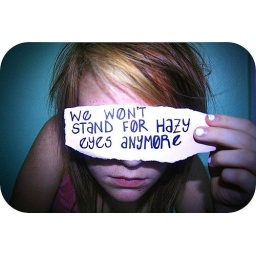
my walls are really green, but blue in this picture